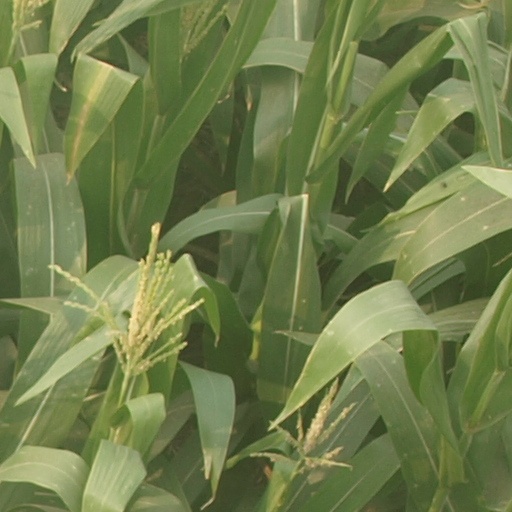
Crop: maize; corn